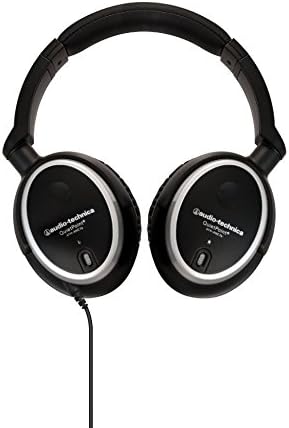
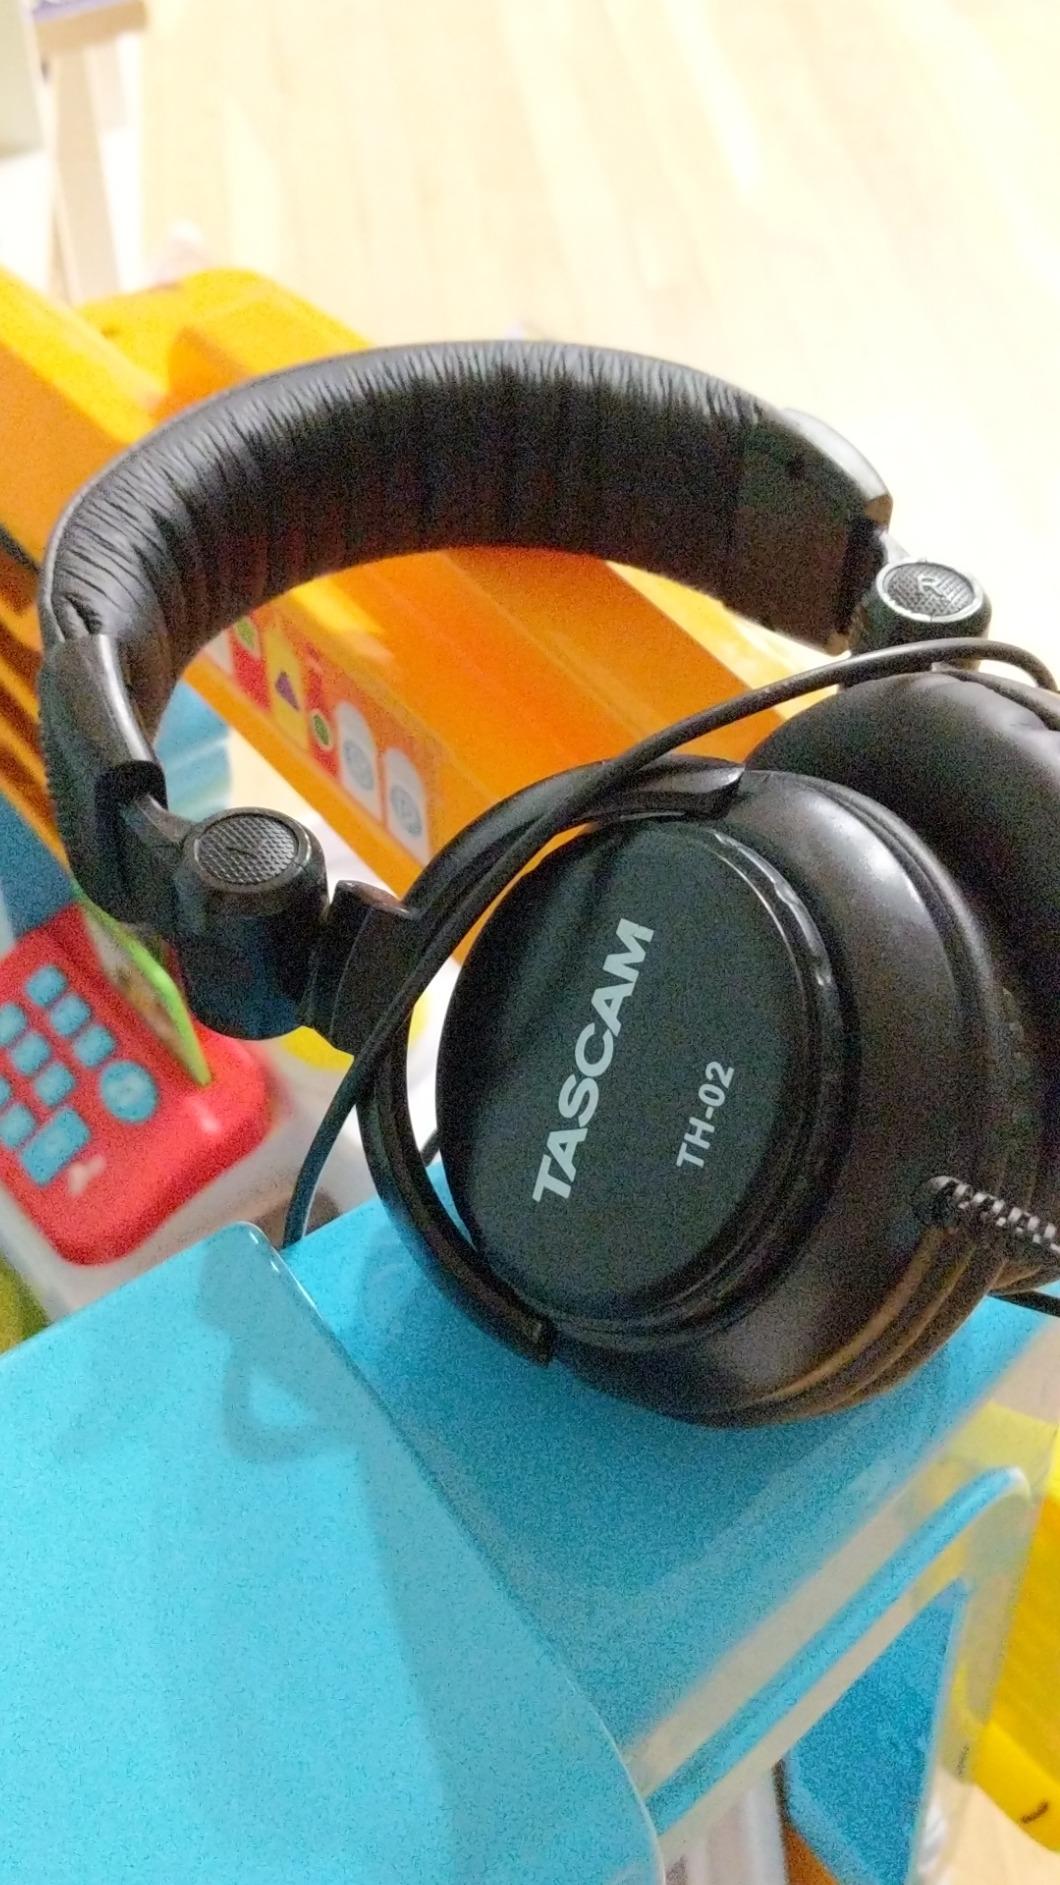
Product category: headphones
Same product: no